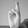
ASL letter: R